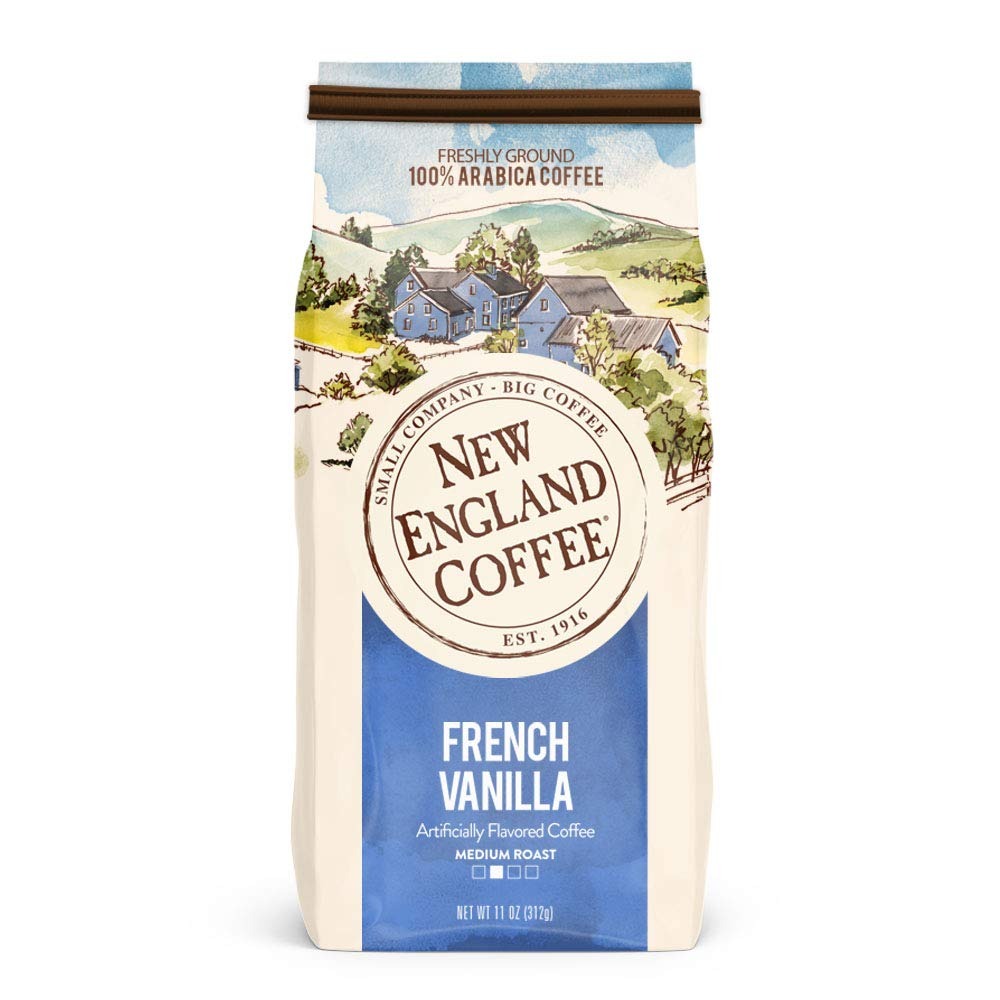
Item Name: New England Coffee French Vanilla Medium Roast Ground Coffee, 11oz Bag (Pack of 3)
Bullet Point 1: French Vanilla Coffee: Smooth and sweet French vanilla flavor combines with our signature blend of 100% Arabica coffee for our medium roast French Vanilla coffee.
Bullet Point 2: Ground Coffee: Made of 100% Arabica coffee. Gluten free and Certified Kosher ground coffee. Use only fresh water when brewing the coffee grounds for smooth taste and flavor
Bullet Point 3: Small Batch Roast: Sourced from the finest coffee growing regions, our premium coffees are always 100% Arabica coffee beans, which are small-batch roasted for consistently balanced flavor every time
Bullet Point 4: Family Tradition: For more than 100 years, New England Coffee has roasted our premium coffee the same time tested way right in New England. So you can count on deliciously consistent flavor cup after cup, sip after sip
Bullet Point 5: Sustainability: With the changing climate in mind, our Sustainable Cup Project is designed to plant a better tomorrow. Results provide social, economic and environmental enhancements for farmers and their communities
Value: 33.0
Unit: Ounce

Price: 7.79